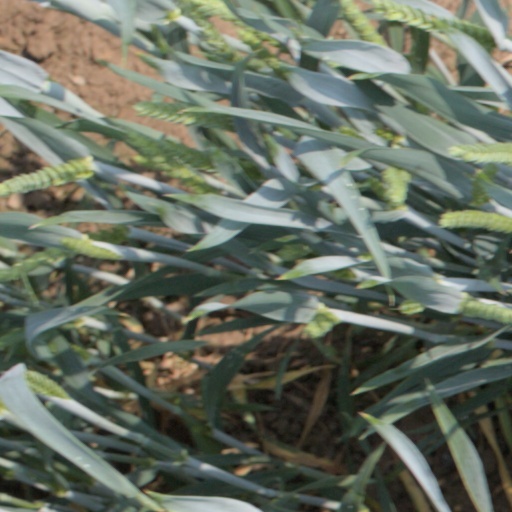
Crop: wheat